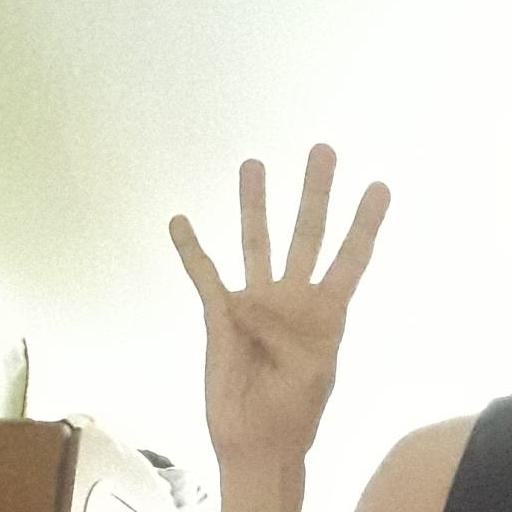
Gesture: four